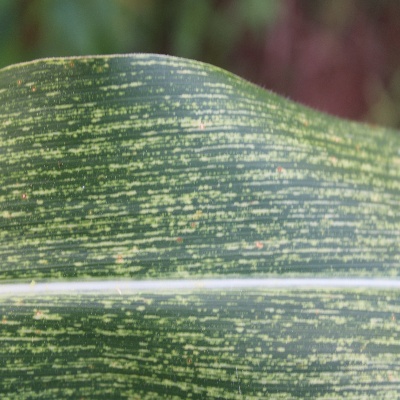
Label: Corn_(Maize)___Maize_Streak_Virus